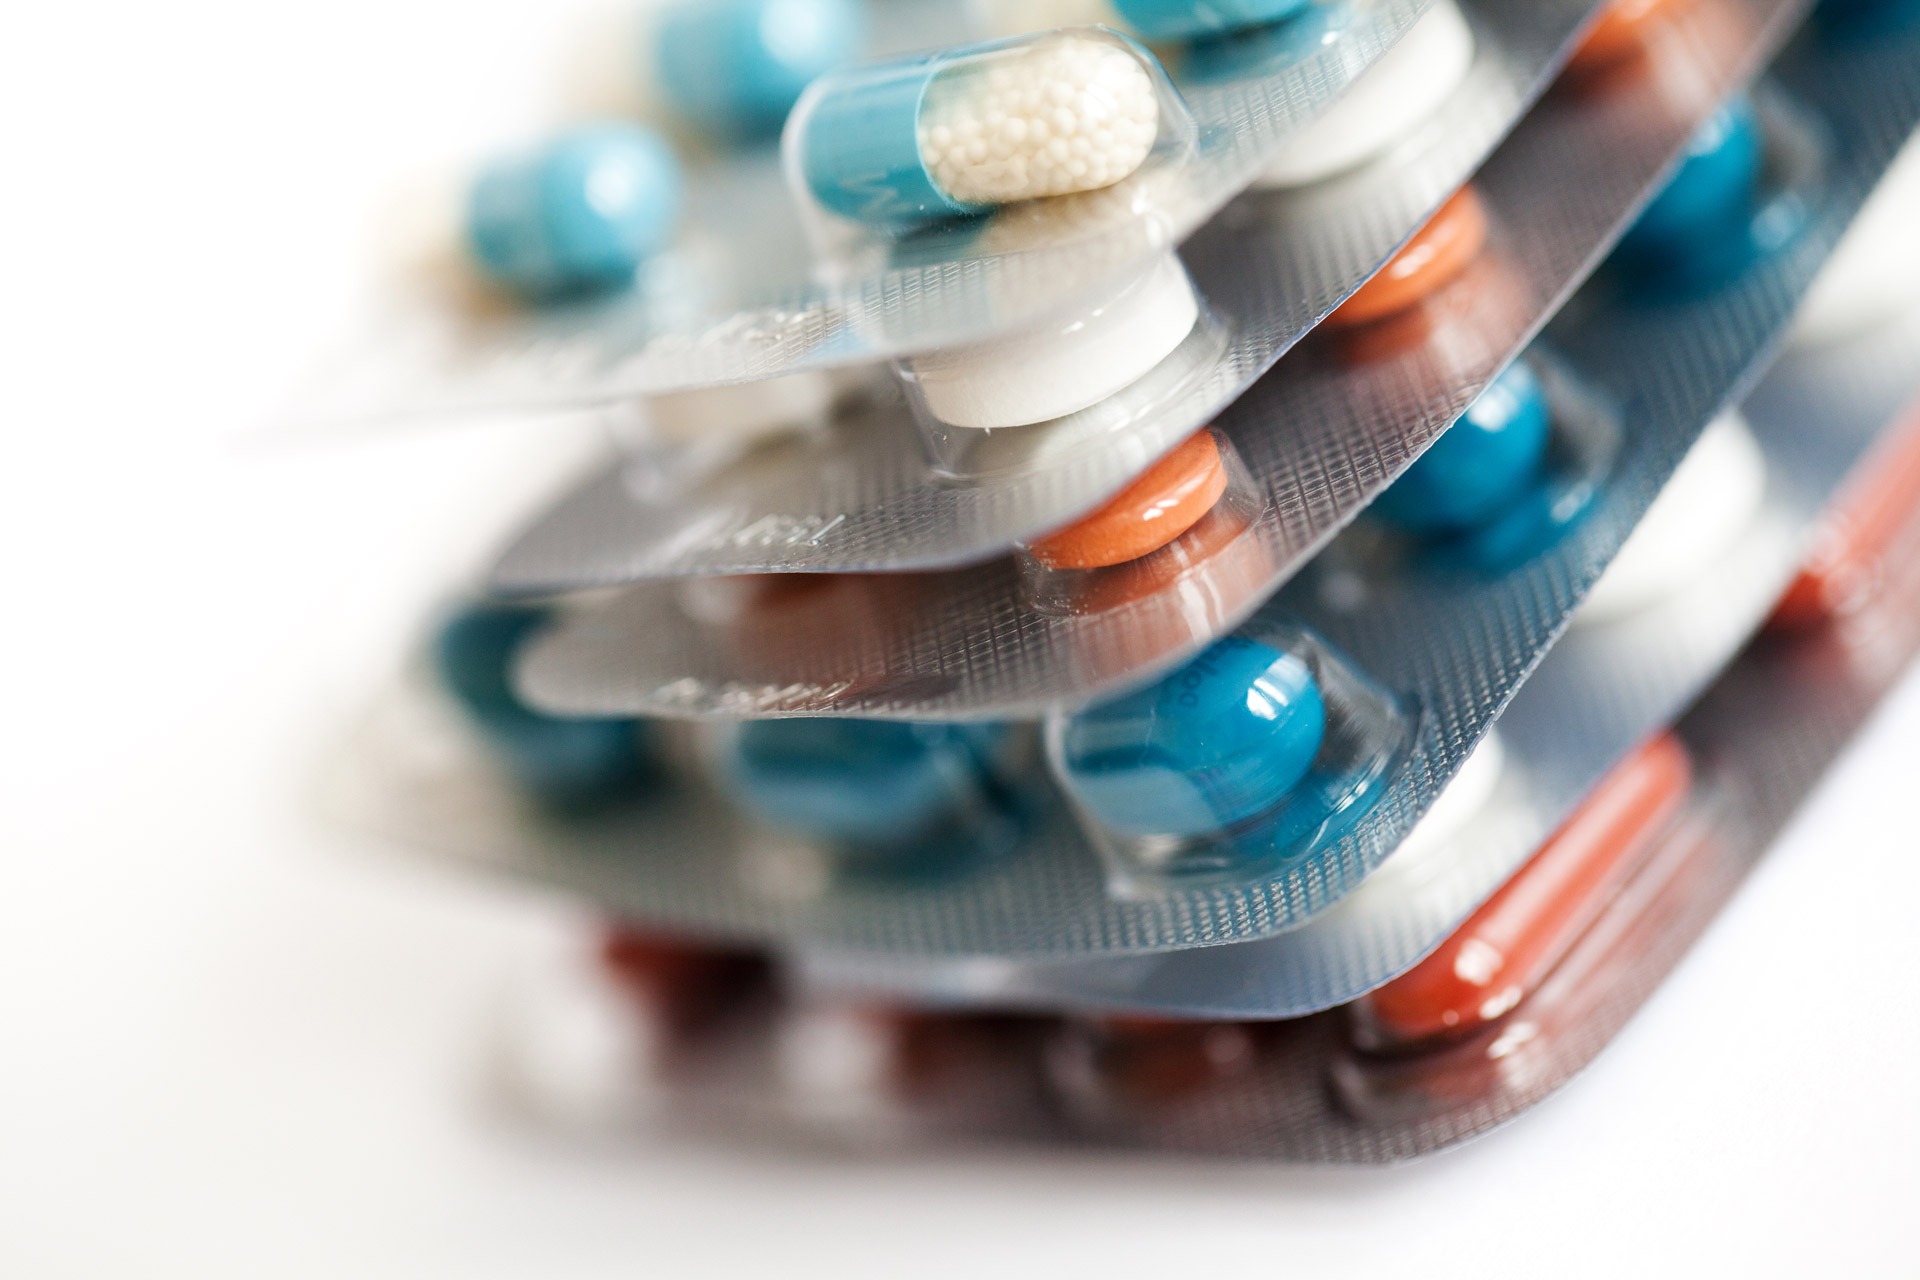
hand, money, care, colorful, medicine, health, capsule, cash, pharmacy, drug, prescription, addiction, tablets, medical, sick, illness, antibiotic, medication, treatment, sickness, pill, pharmaceutical